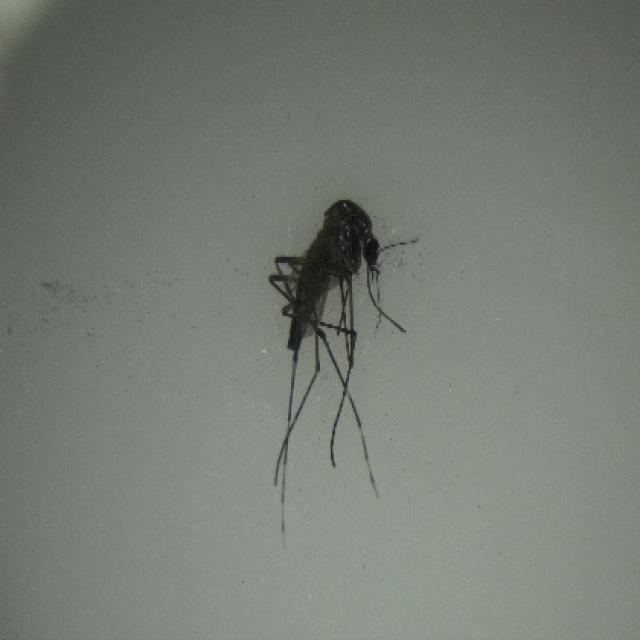
Species: aedes_albopictus